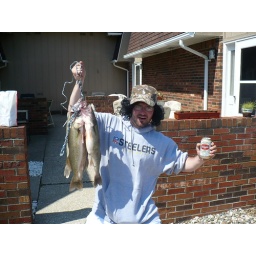
Doug with fish in one hand and bear in the other